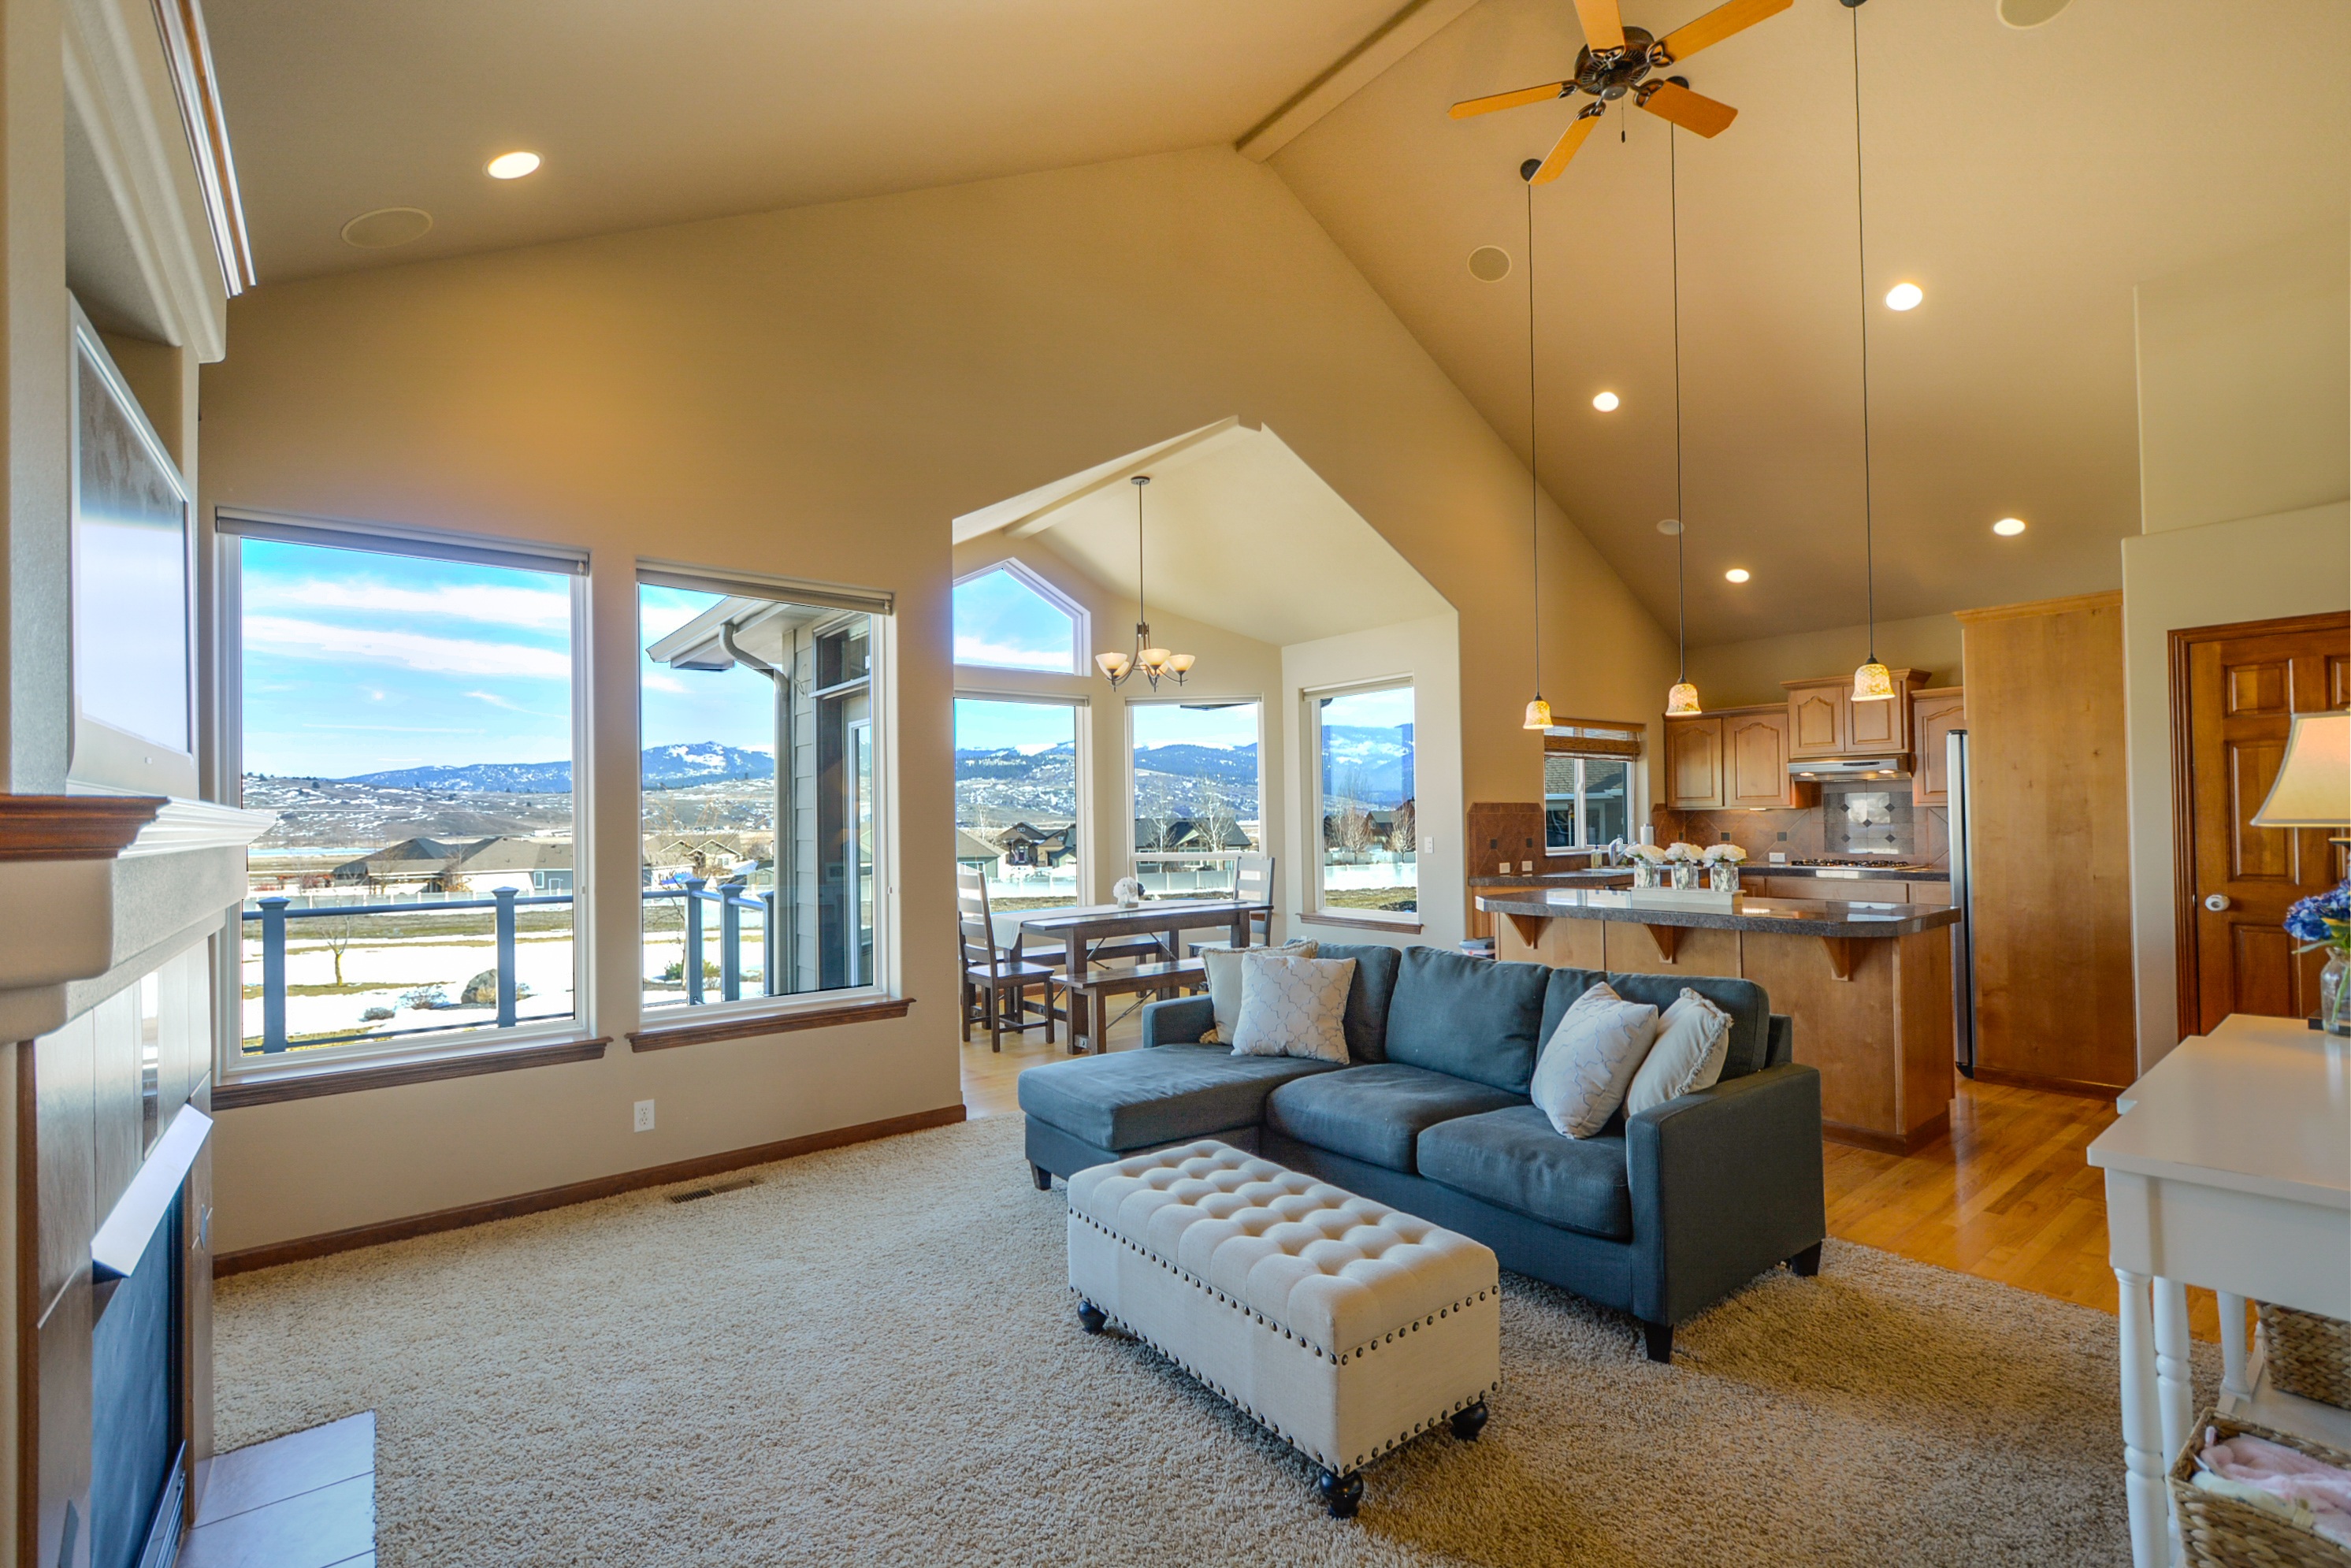
villa, house, chair, interior, view, home, ceiling, cottage, residence, property, living room, residential, room, sofa, apartment, couch, fan, interior design, design, resort, windows, estate, suite, condominium, ottoman, real estate, floor plan, floorplan, great room